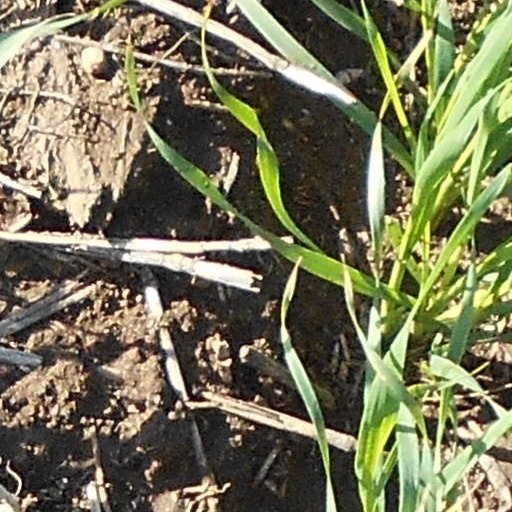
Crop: wheat